Answer in natural language. Which point is closer to the camera taking this photo, point A  or point B? Choose between the following options: B or A
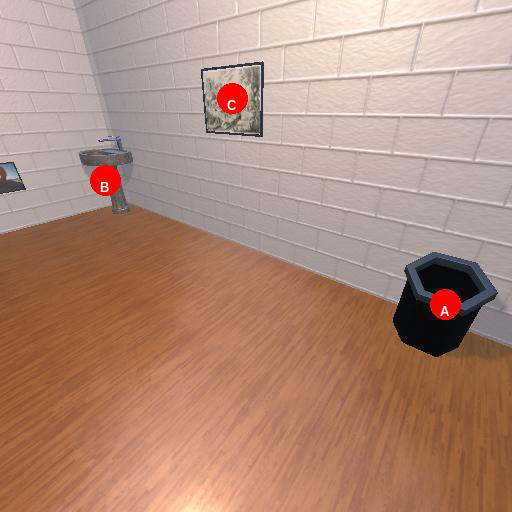
<answer>A</answer>